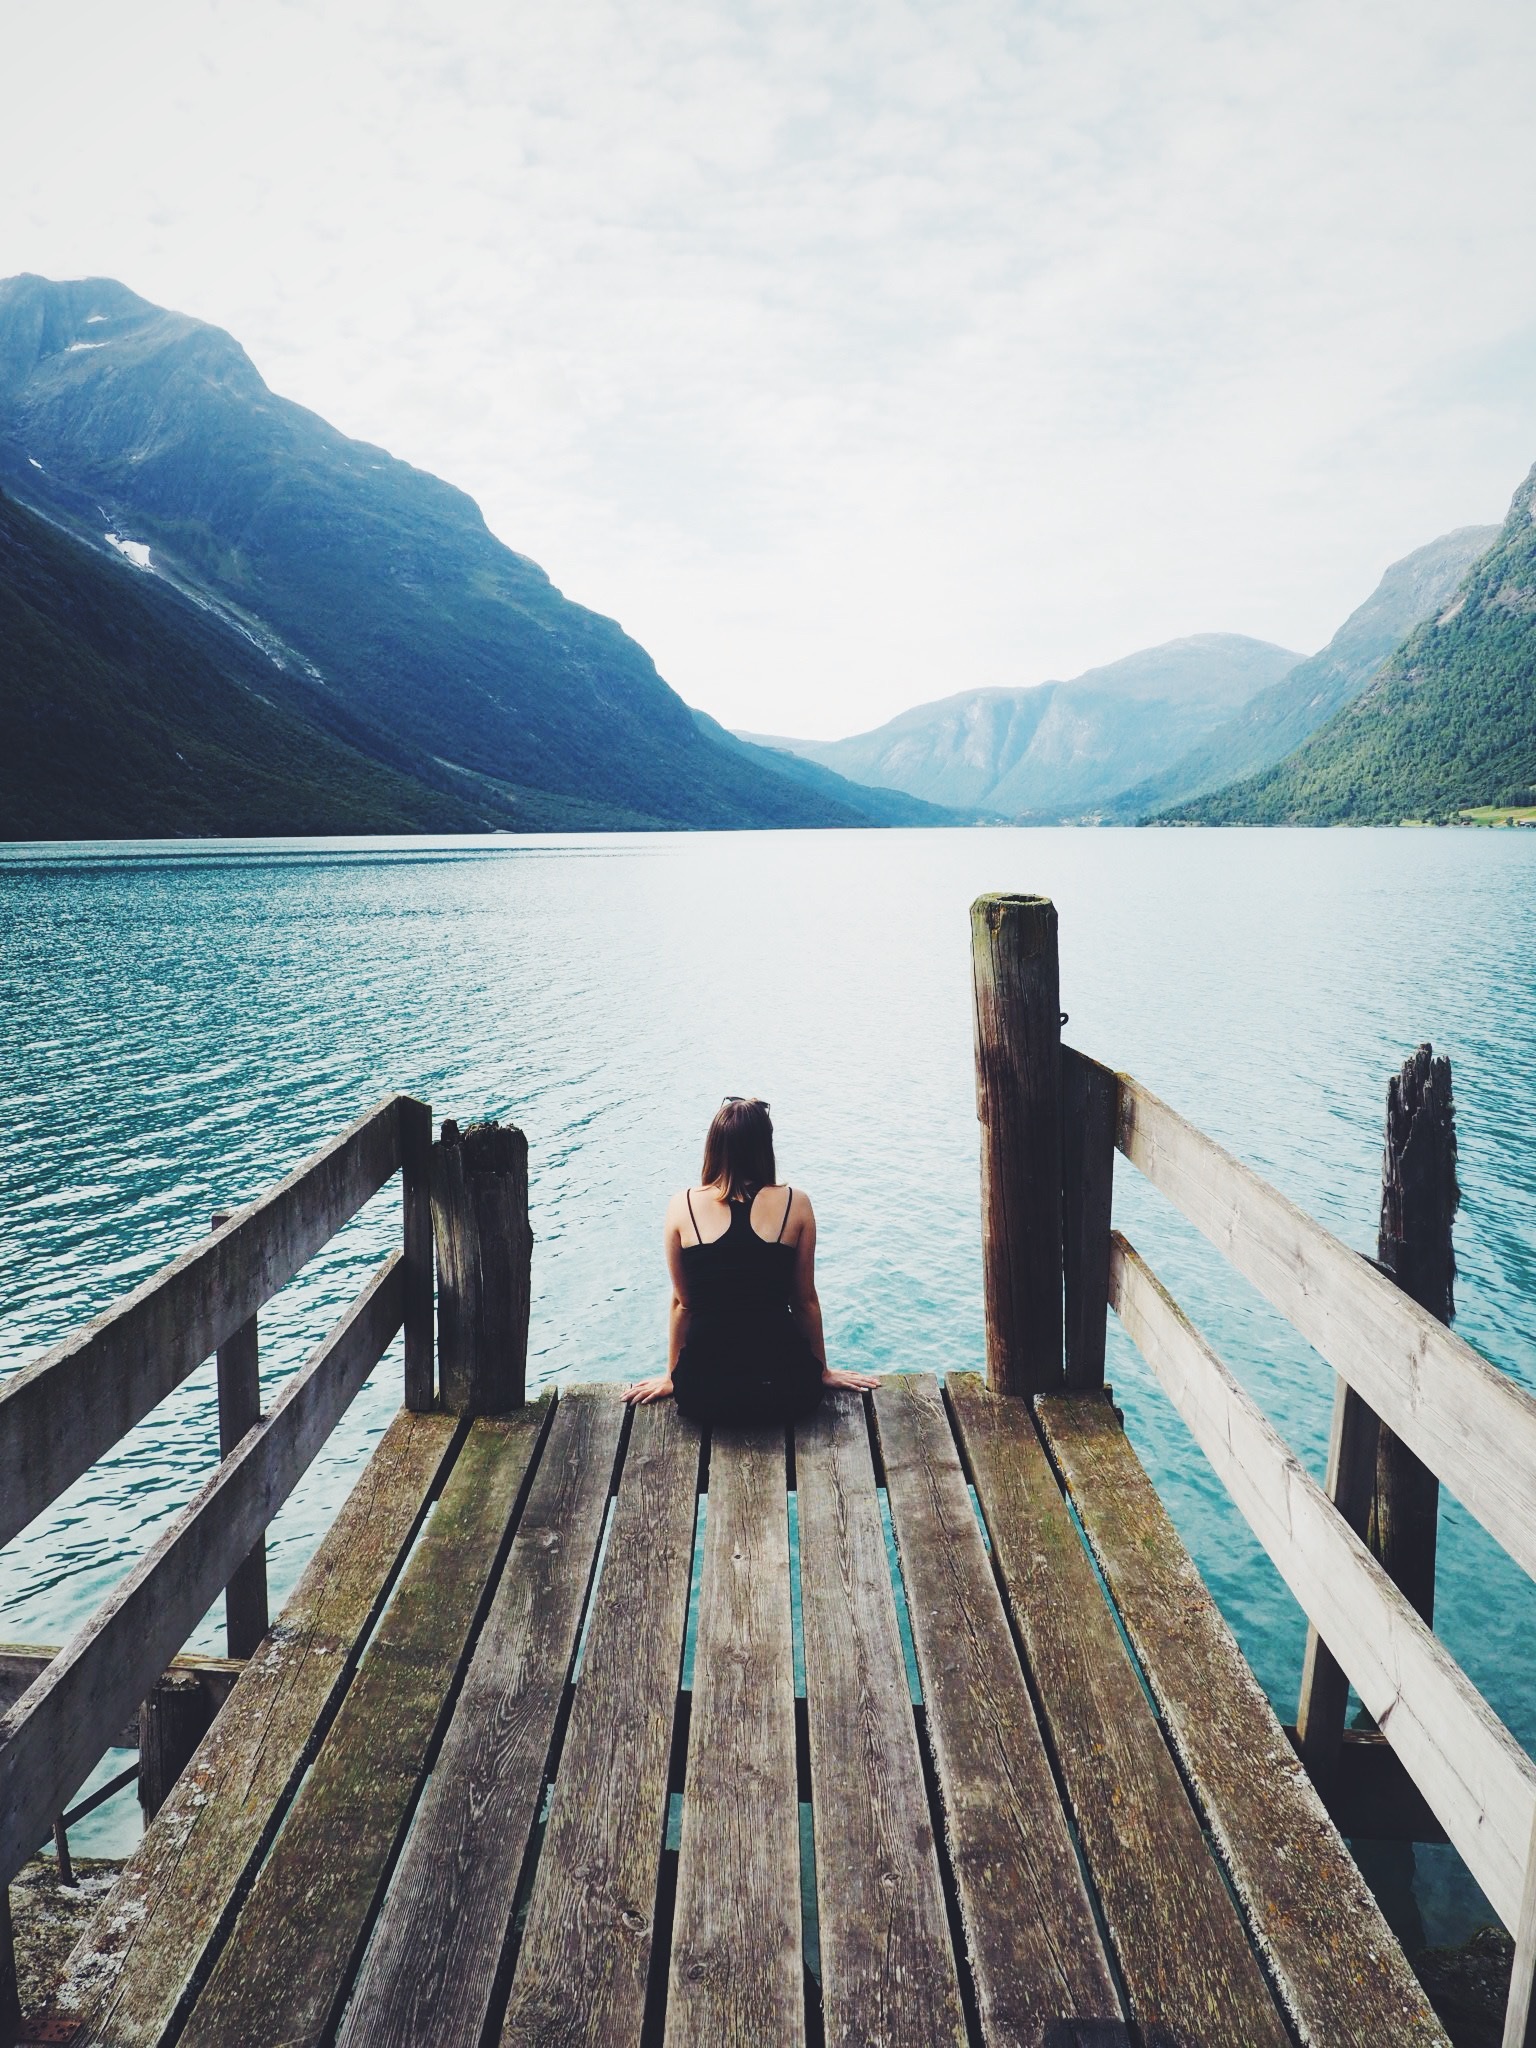
sea, coast, water, ocean, mountain, lake, vacation, vehicle, bay, fjord, tourism, loch, glacial landform